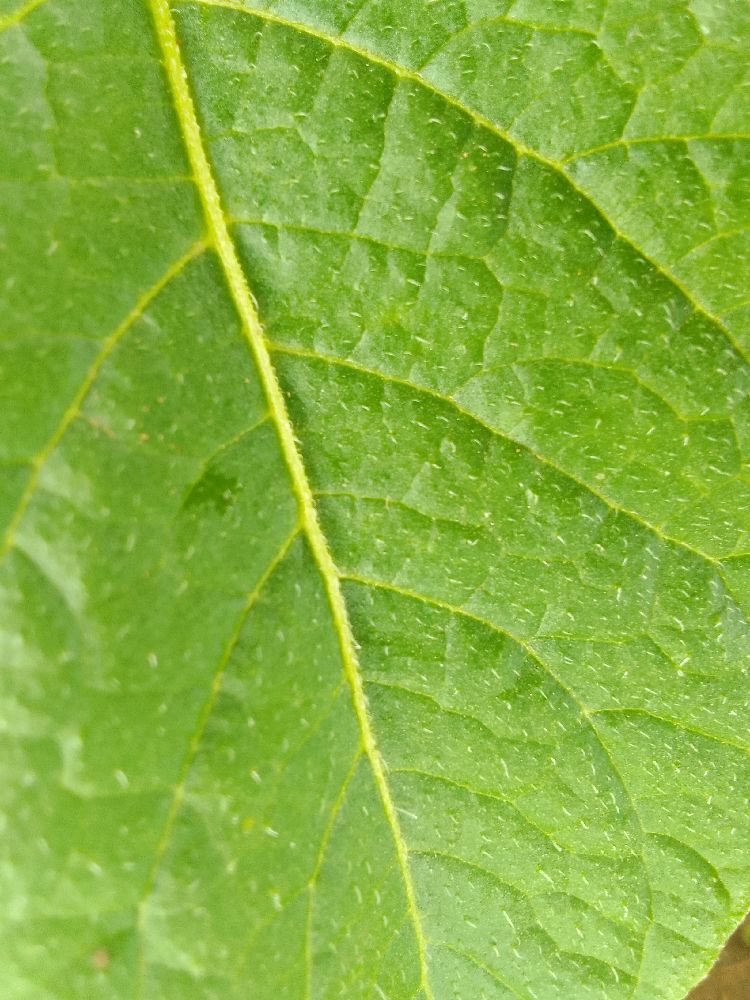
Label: Healthy